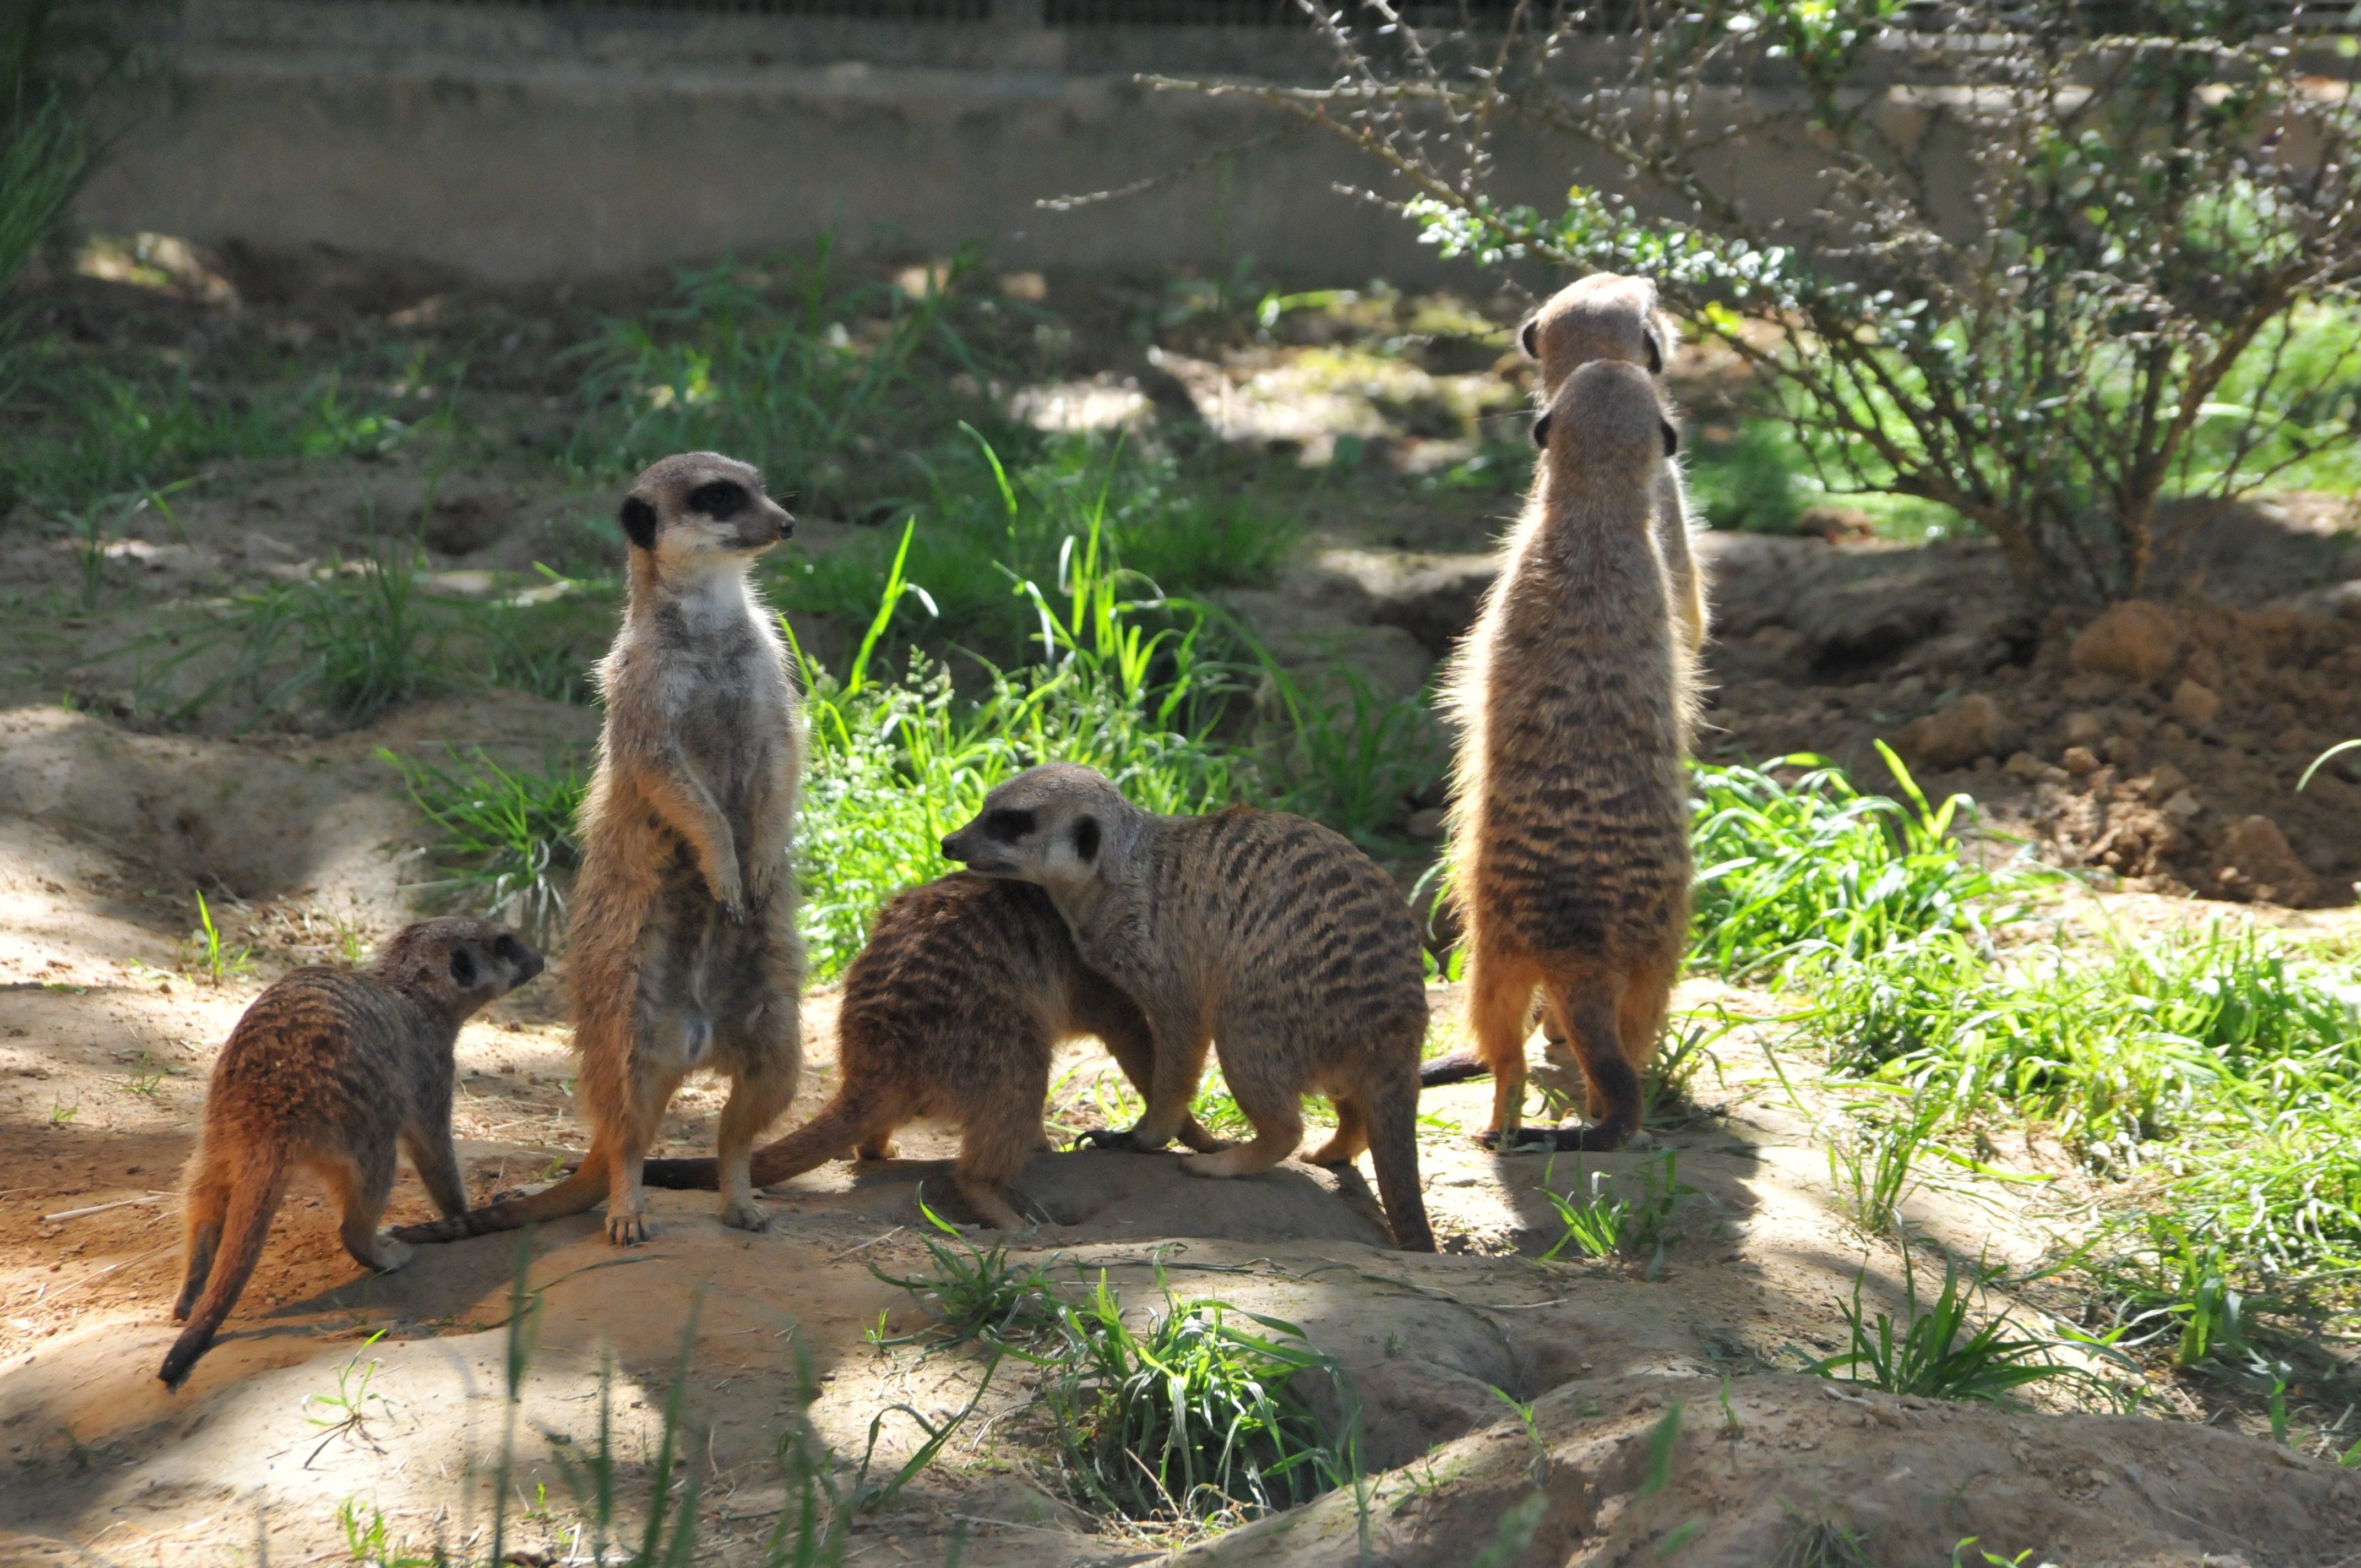
wildlife, zoo, mammal, fauna, animals, meerkat, curious, outdoor recreation